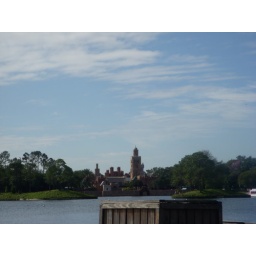
Riding the boat across the lake in EPCOT